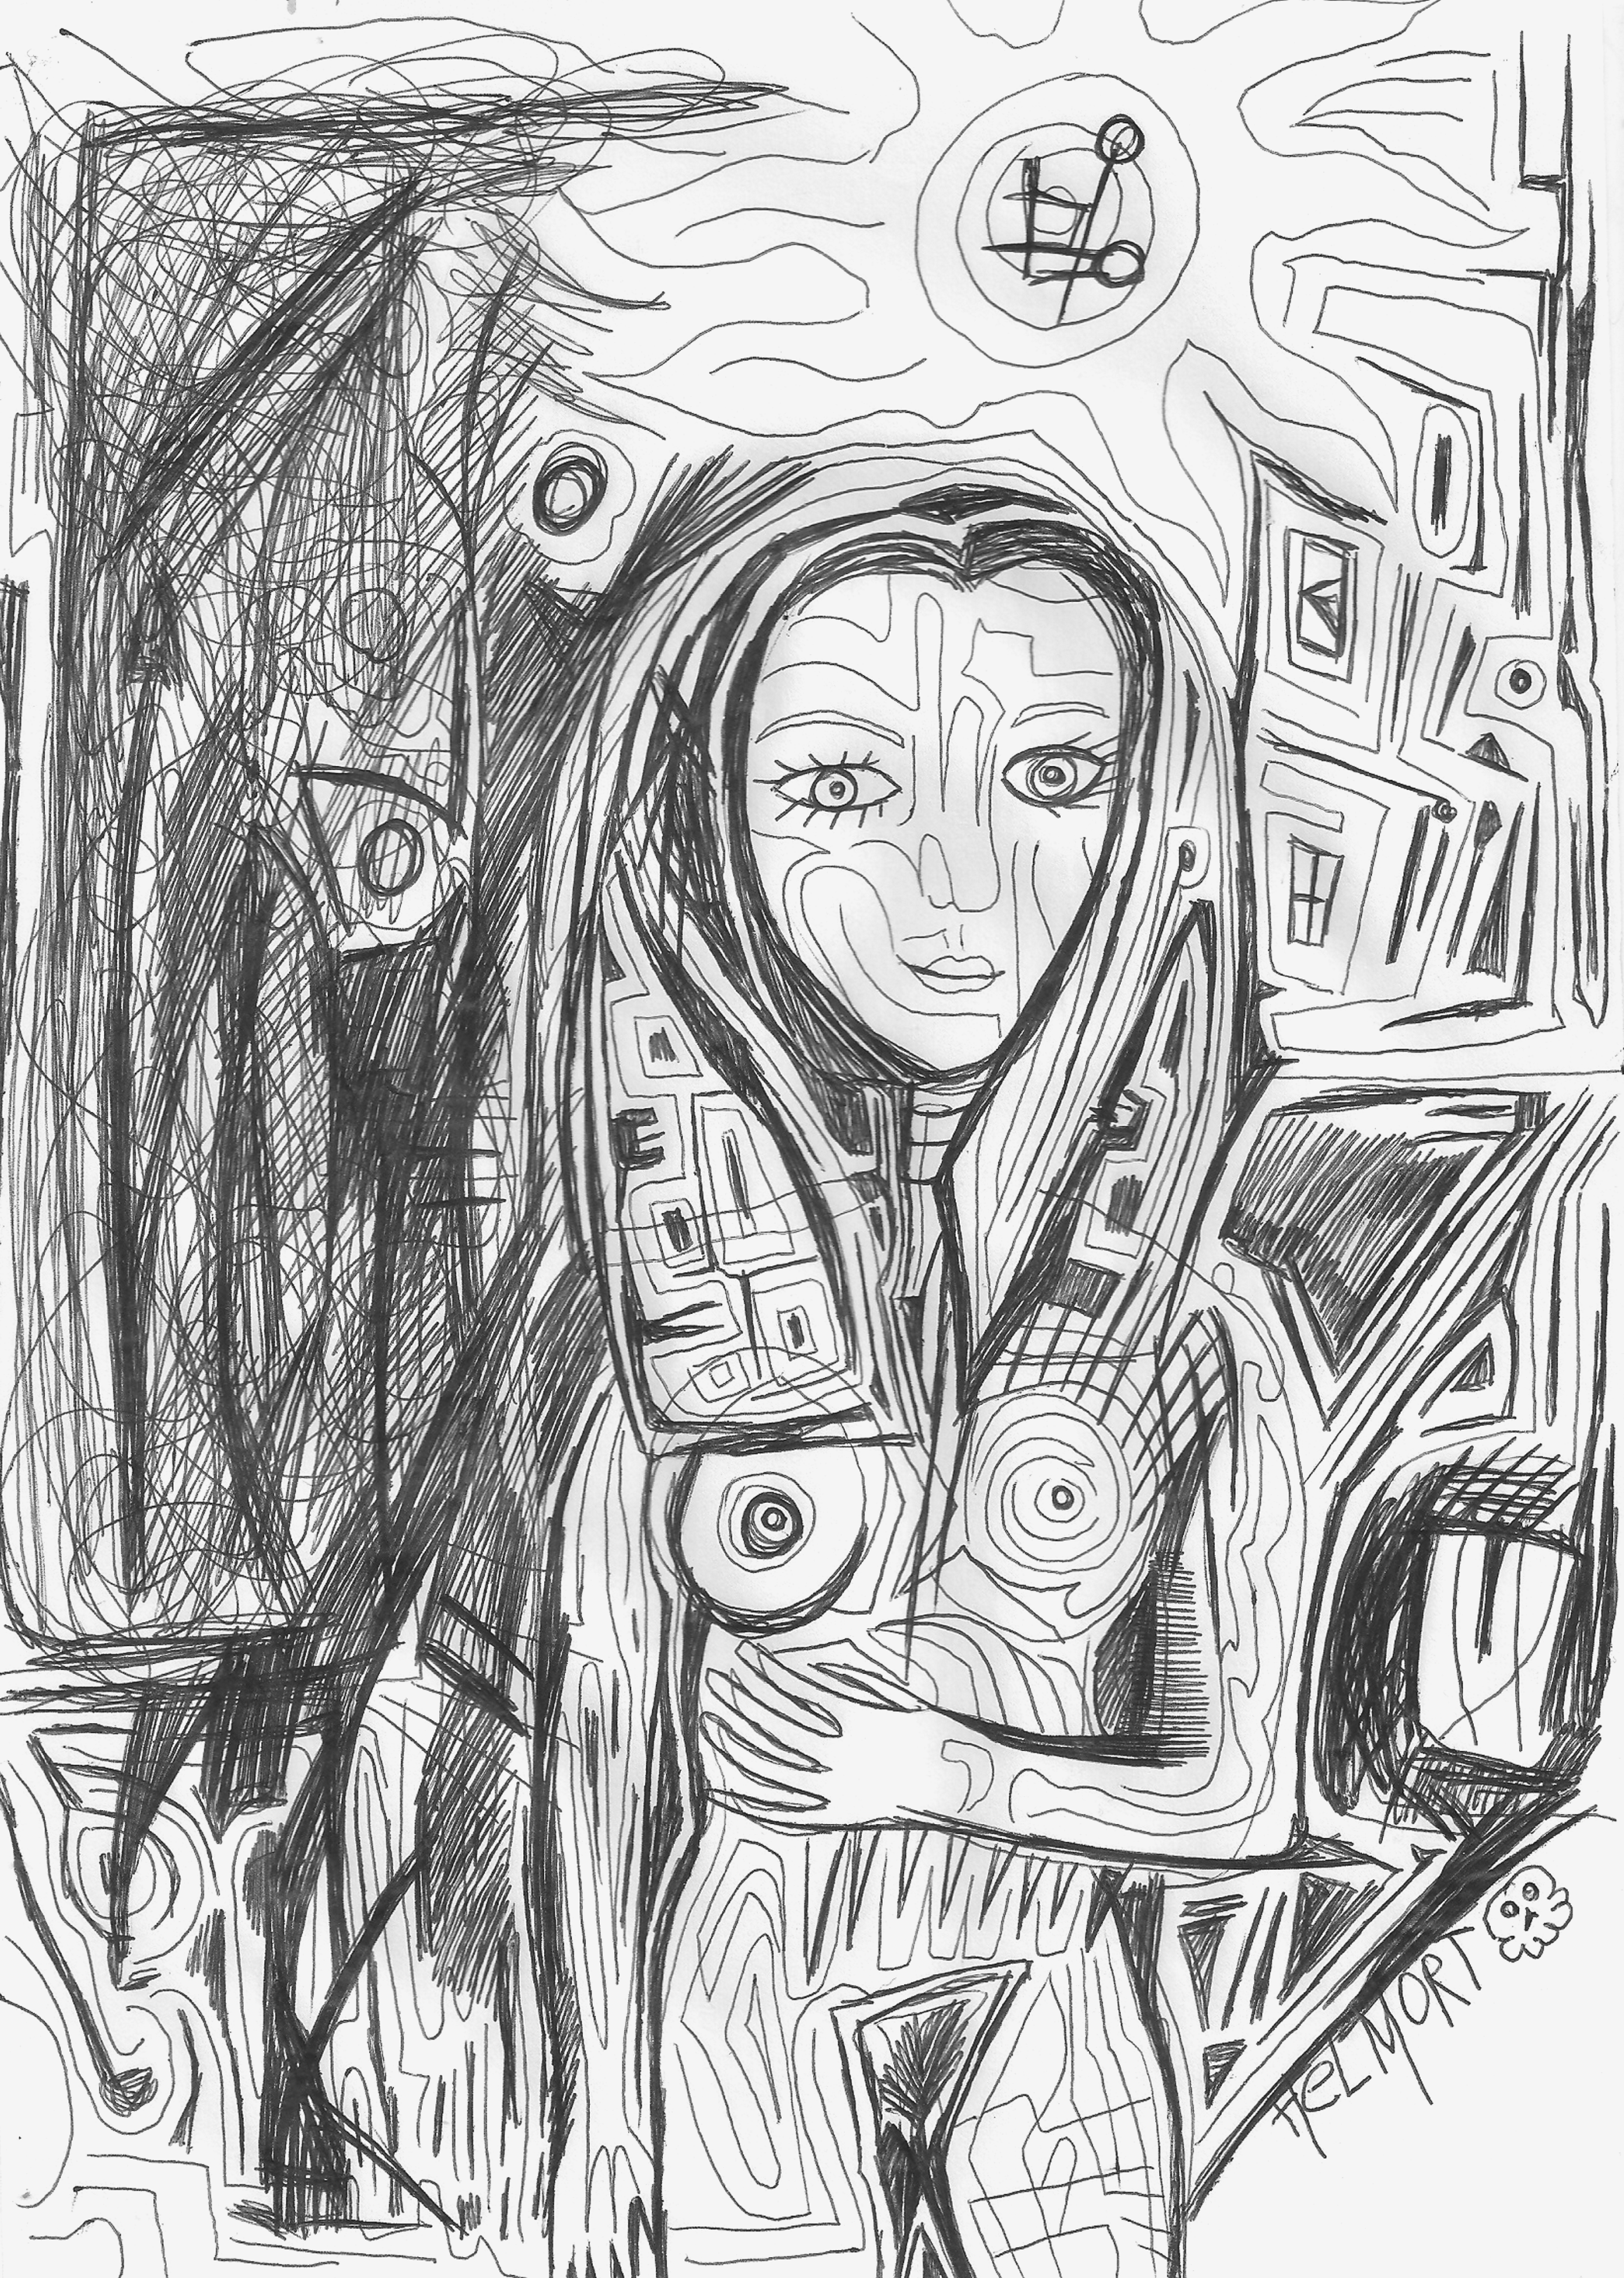
painting, art, artist, artwork, drawing, contemporary art, photography, illustration, paint, love, design, sketch, fine art, abstract art, creative, abstract, acrylic painting, nature, watercolor, art gallery, oil painting, gallery, modern art, abstract painting, digital art, contemporary painting, art collector, style, girl, woman, fashion, mort, black and white, line art, monochrome, visual arts, working animal